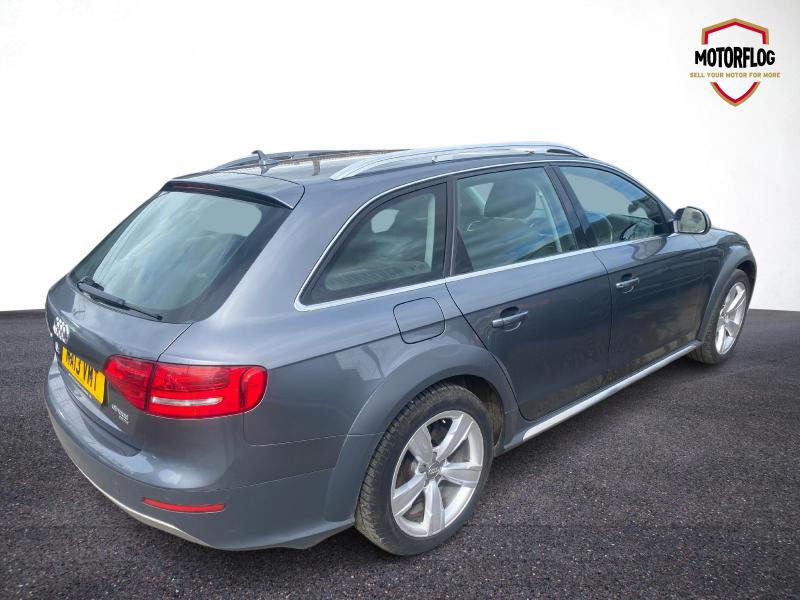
Aucun dommage détecté.
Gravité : aucun